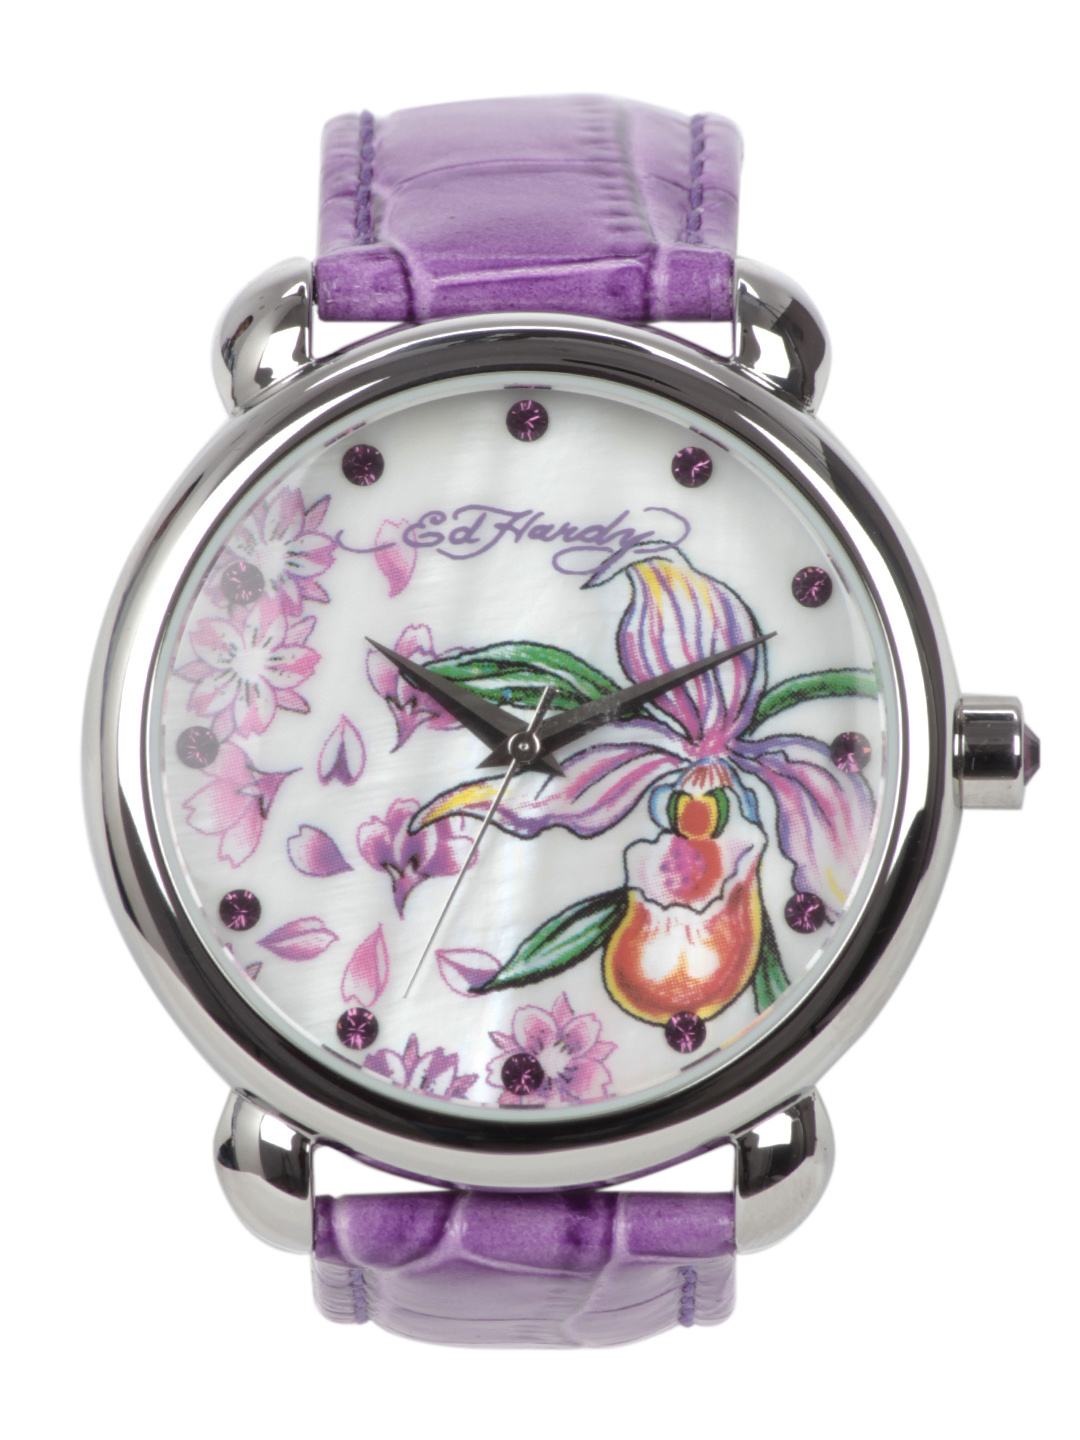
Ed Hardy Women White Dial Watch
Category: Accessories / Watches / Watches
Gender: Women
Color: White
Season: Winter 2016
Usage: Casual